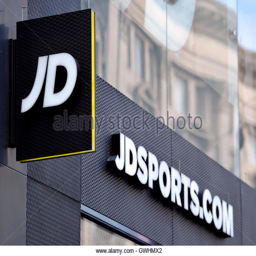
file photo dated , as the company has notched up record half - year